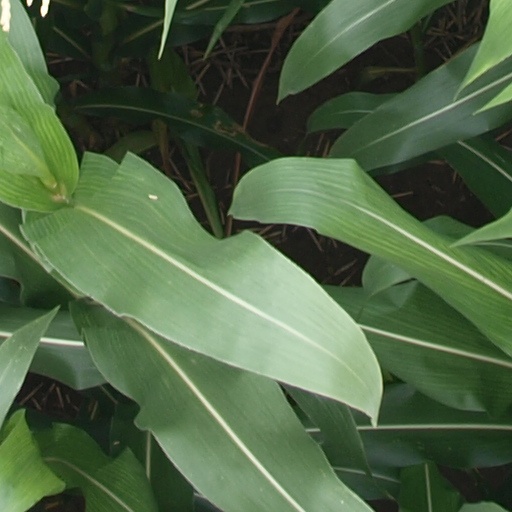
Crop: maize; corn